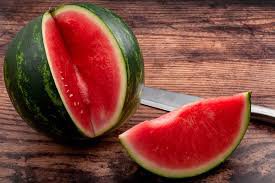
Label: Watermelon